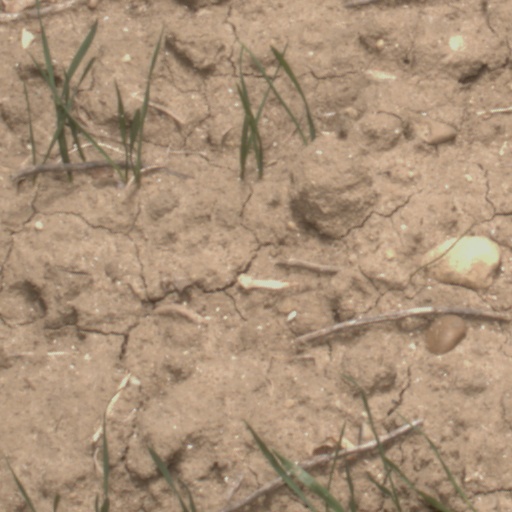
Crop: wheat